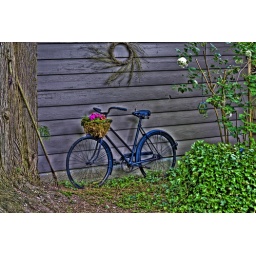
old bike against a wall